2014 Irwin Tools Night Race

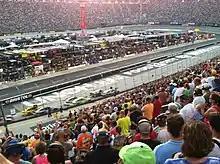
The start of the race.

The race was scheduled to start at 7:46 p.m. Eastern time but started three minutes late when Kevin Harvick led the field to the green. Harvick led the race until lap 38 when Jeff Gordon took the lead. He led until lap 55 when Kyle Busch assumed the lead of the race, and held it to the first caution of the race; at lap 61, there was a competition caution that had been scheduled due to overnight rain showers around the vicinity of the circuit. Harvick retook the lead during the caution period; Kyle Busch came off pit road as the leader, but he was sent to the rear of the field for speeding in the pits and Matt Kenseth assumed the lead for the restart on lap 68.